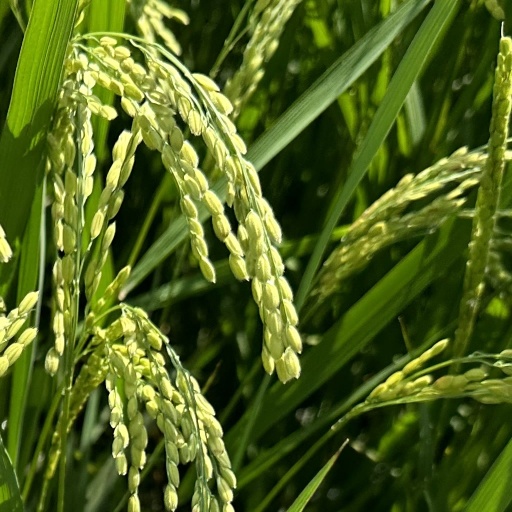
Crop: rice